Warlords (1980 video game)

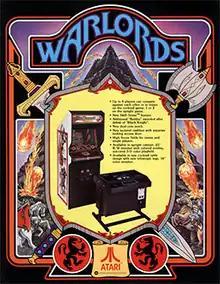
North American arcade flyer

Warlords is an arcade video game released by Atari, Inc. in 1980. The game resembles a combination of "Breakout" and "Quadrapong" (an early Atari arcade game). Up to four players are able to play the game at the same time and the "castles" in the four corners of the screen are brick walls that can be destroyed with a flaming ball.